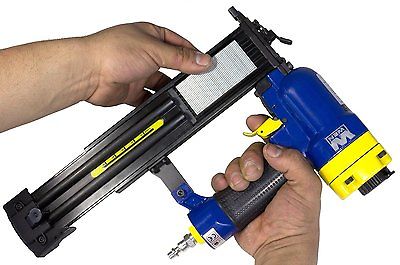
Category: stapler